Domestication of the dog

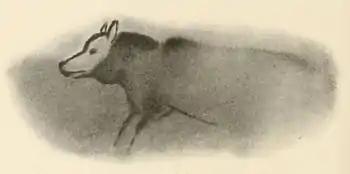
Watercolor tracing made by archaeologist Henri Breuil from a cave painting of a wolf-like canid, Font-de-Gaume, France, dated 19,000 years ago

Phylogenetic analysis showed that modern dog mDNA haplotypes resolve into four monophyletic clades designated by researchers as clades A-D.